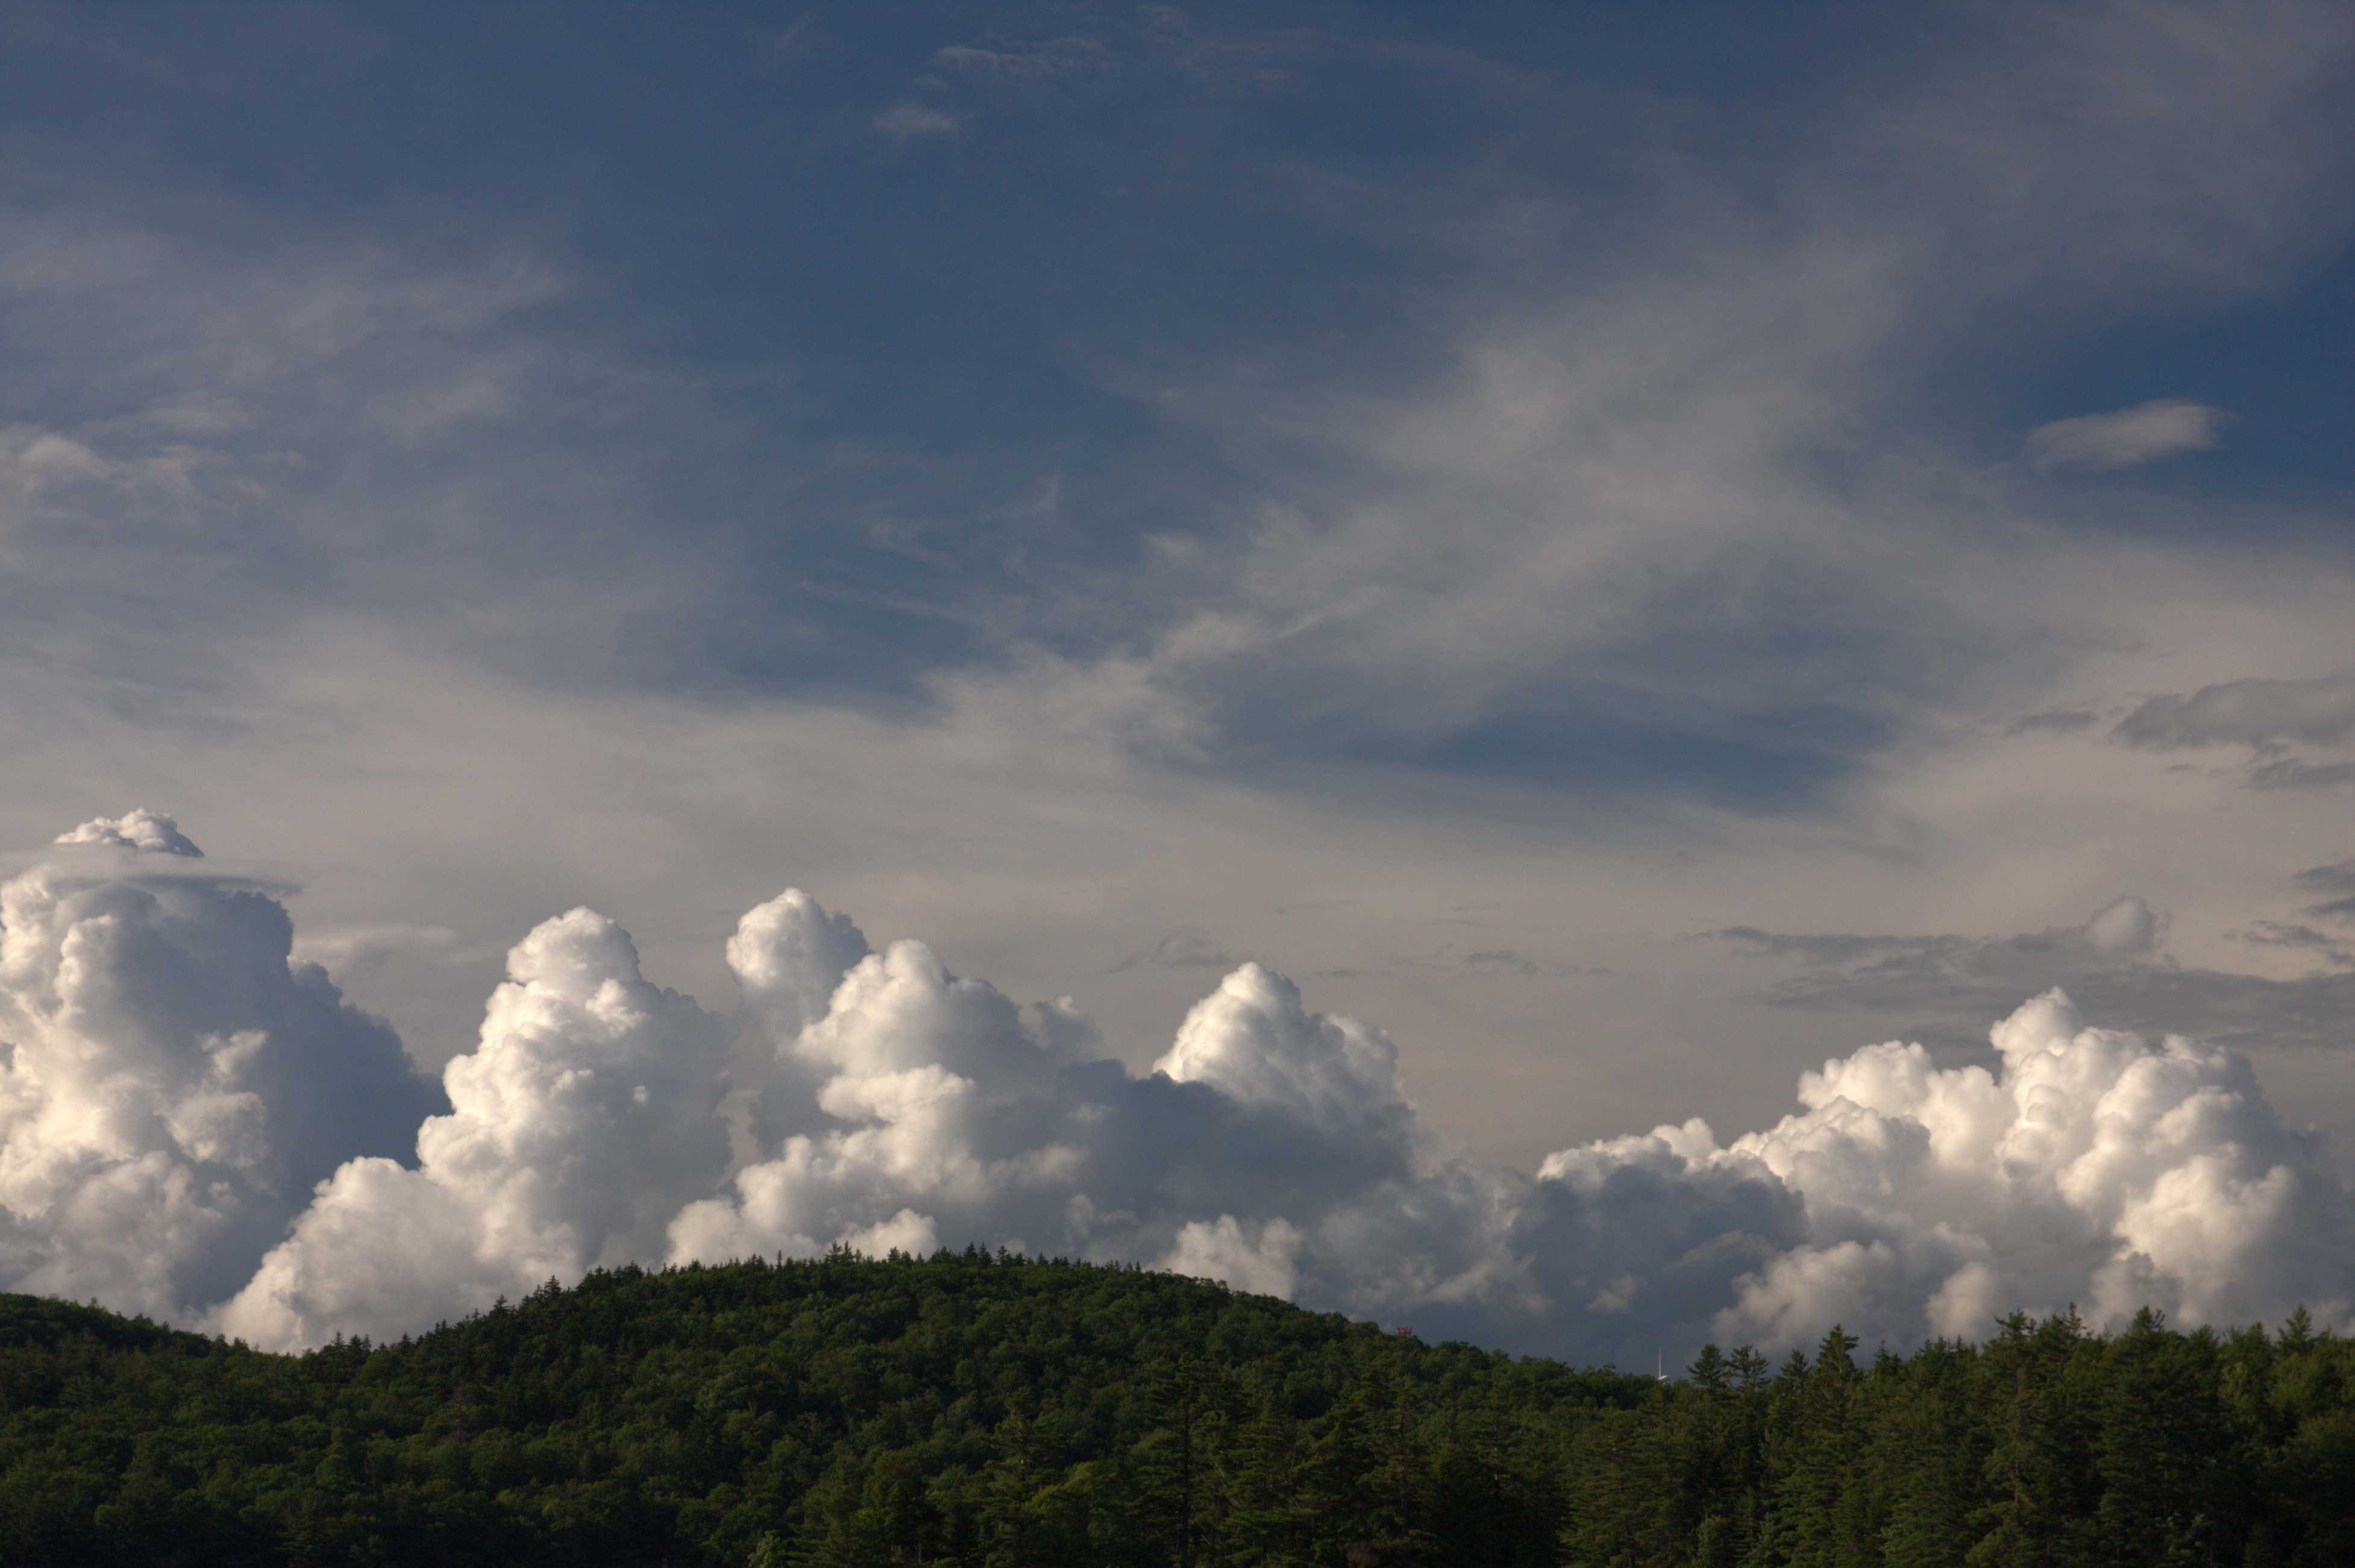
sky, cloud, cumulus, daytime, atmosphere, atmospheric phenomenon, natural landscape, highland, meteorological phenomenon, mountain, hill, tree, hill station, rural area, horizon, sunlight, evening, mountain range, landscape, photography, fell, forest, grassland